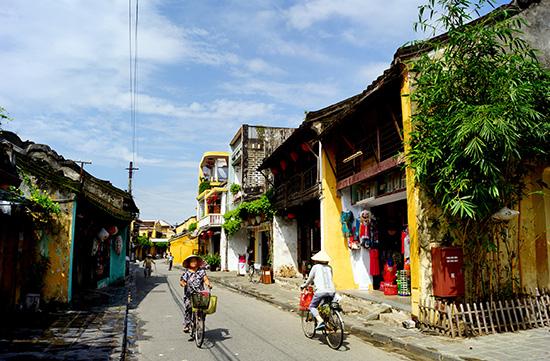
có một vài người phụ nữ đội nón lá đang xe đạp trên con phố